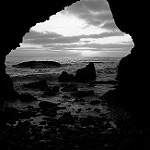
Label: B & W